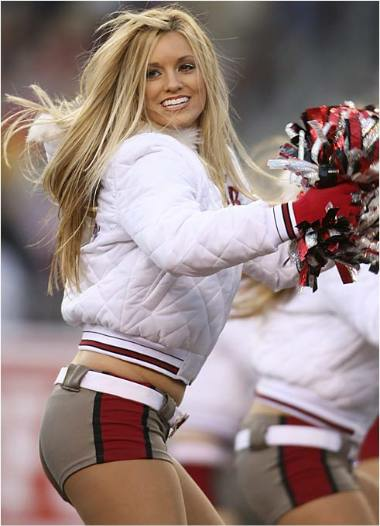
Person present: Yes